Robert Dorning

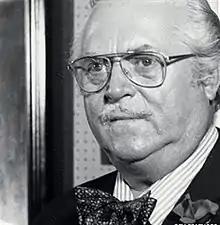
in "The Sweeney" episode: "Trojan Bus" (1975)

Robert Dorning (13 May 1913 – 21 February 1989) was an English musician, dance band vocalist, ballet dancer and actor. He is known to have performed in at least 77 television and film productions between 1940 and 1988.